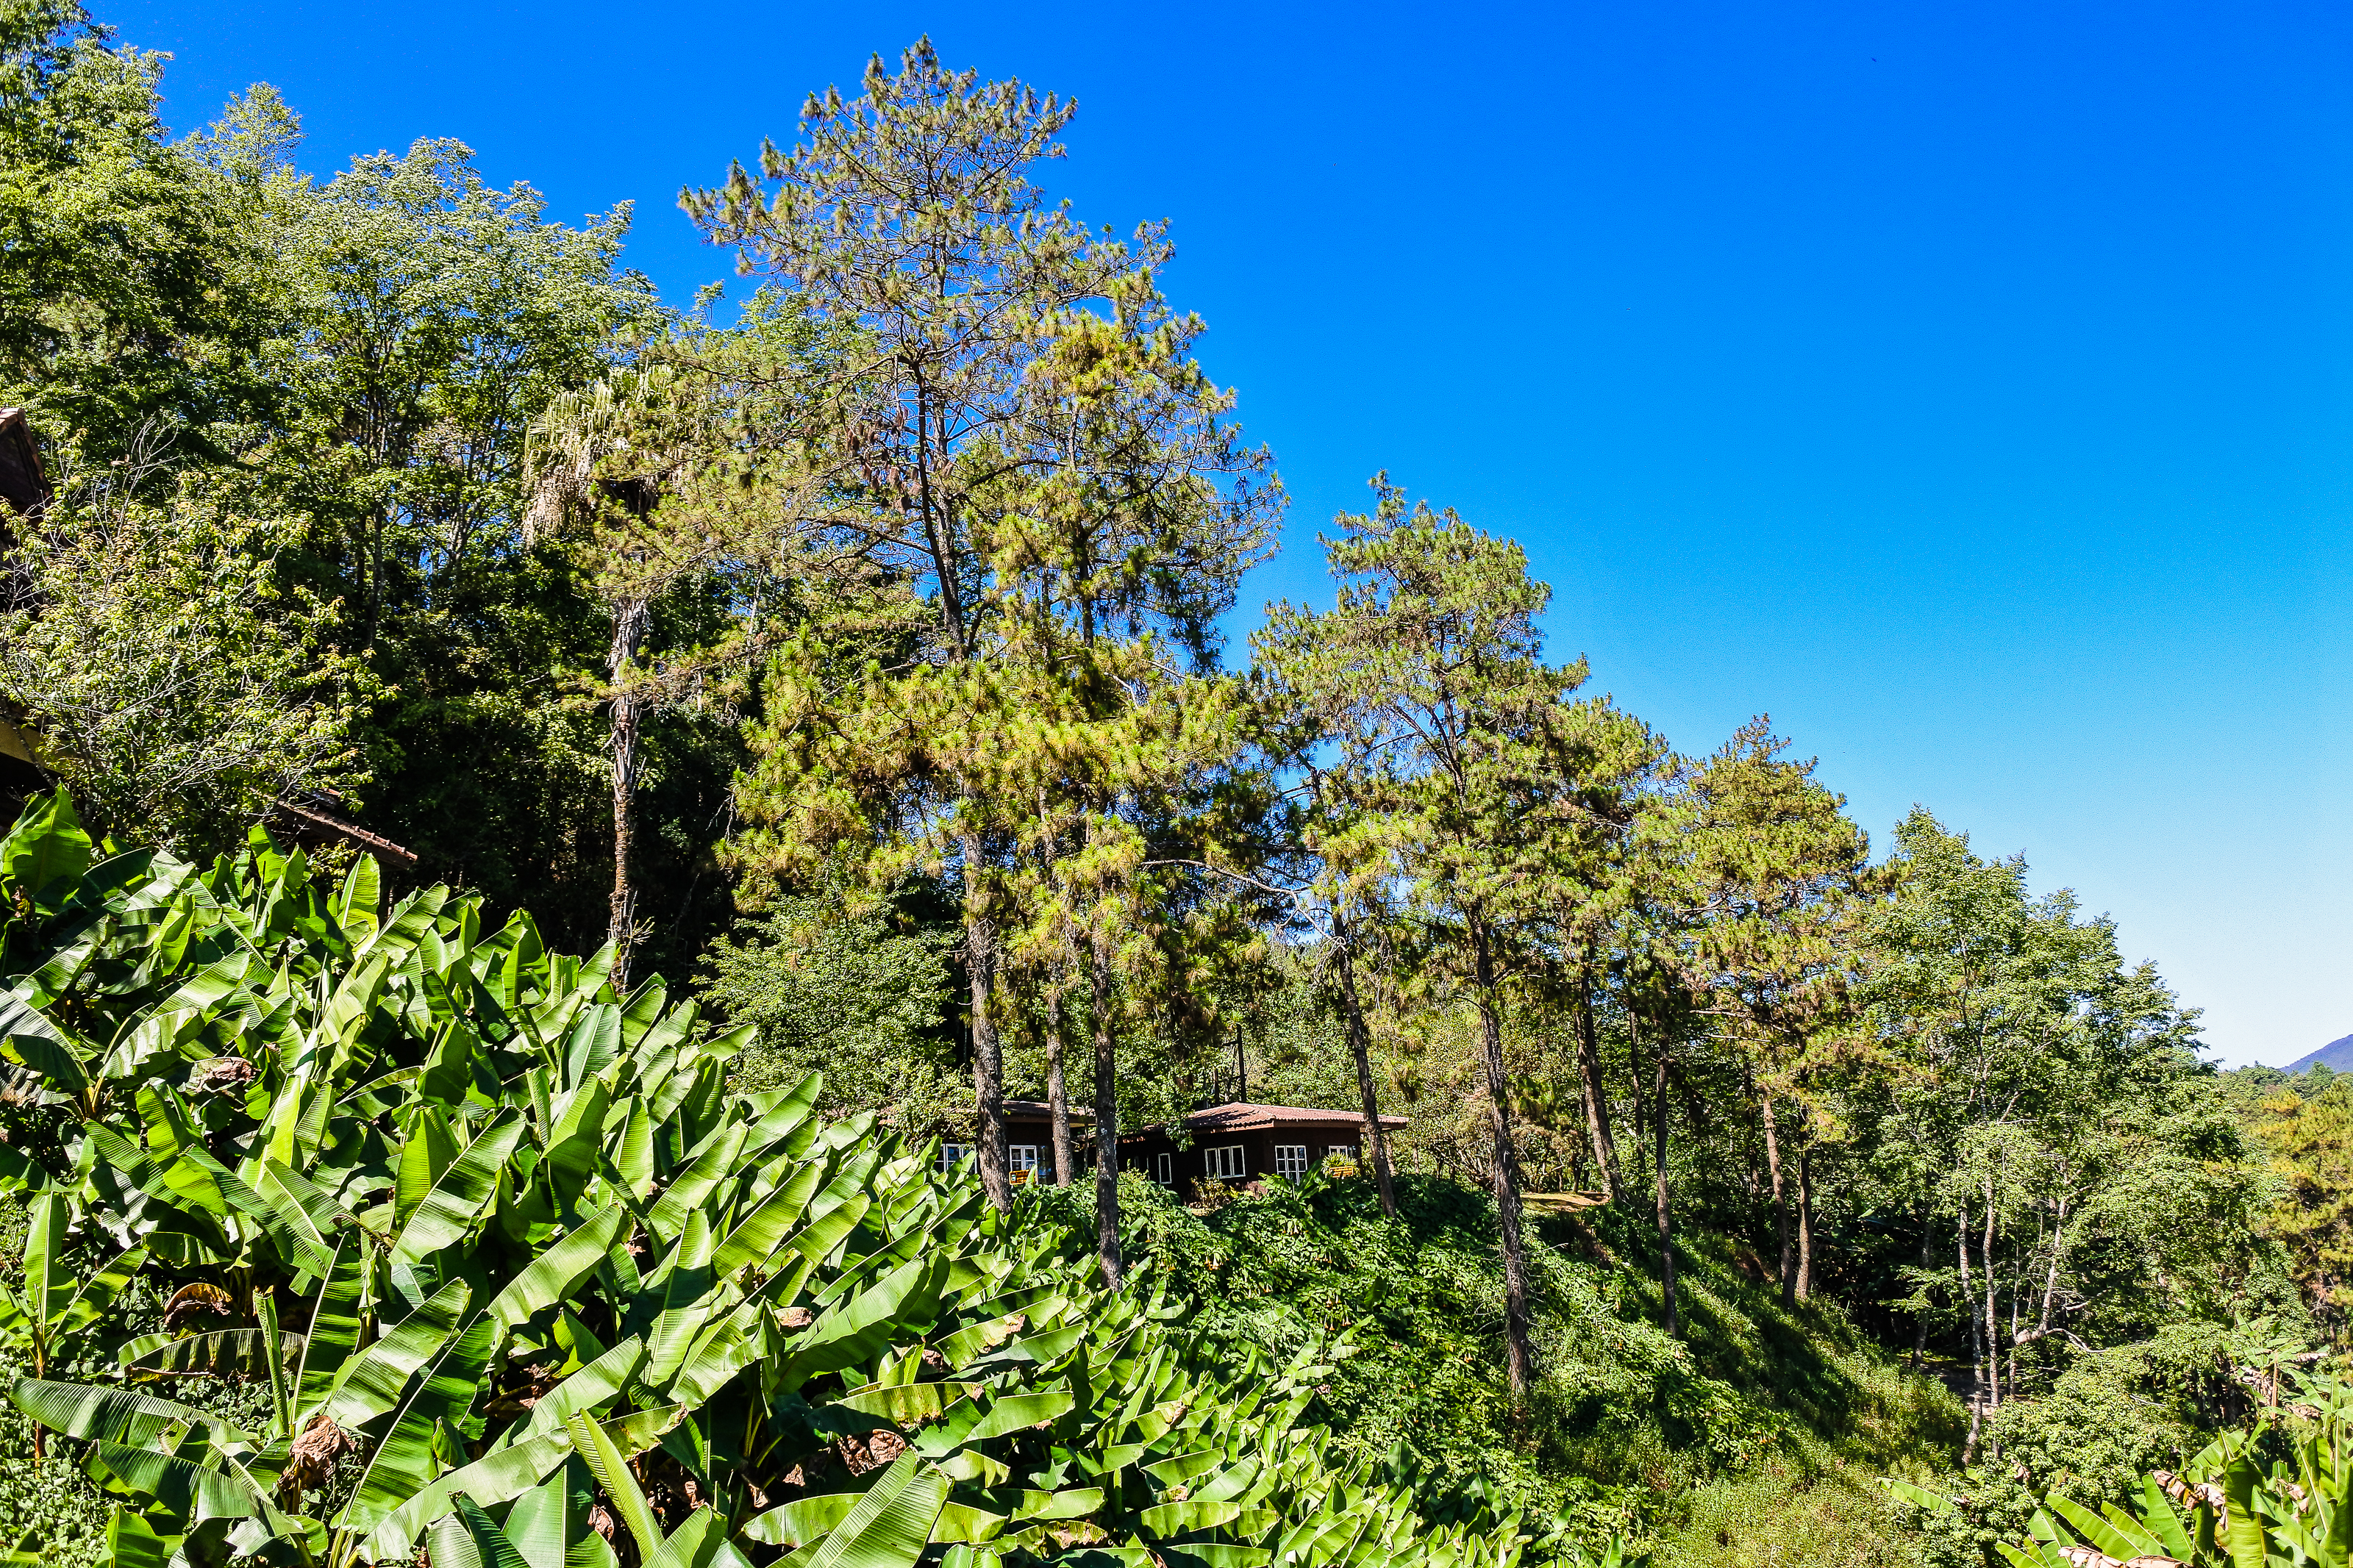
forest, sunrise, huai, traveler, pattern, tourism, holiday, huenamdang, summer, beautiful, mountain, view, mai, top, grass, design, thailand, dang, national, season, nam, nobody, sunny, day, park, sky, viewpoint, flowers, green, natural, wallpaper, nature, tree, outdoor, hill, sunlight, blue, huay, background, travel, landscape, vegetation, plant, nature reserve, natural environment, woody plant, biome, leaf, spring, botany, flower, real estate, tropical and subtropical coniferous forests, temperate broadleaf and mixed forest, plant community, cloud, shrub, state park, woodland, chaparral, jungle